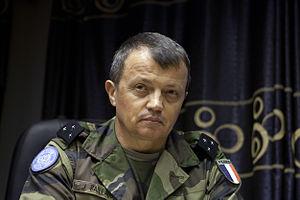
La Mission de l'Organisation des Nations unies en république démocratique du Congo, devenue la Mission de l'Organisation des Nations unies pour la stabilisation en république démocratique du Congo le 1ᵉʳ juillet 2010, est une mission de maintien de la paix en république démocratique du Congo de l’ONU.